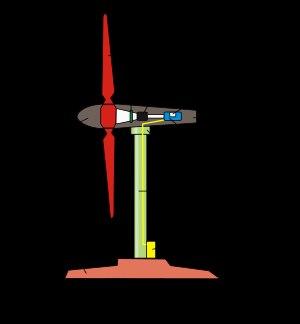
En mécanique, l’hélice est un dispositif formé de plusieurs pales disposées régulièrement autour d’un axe. Lorsque son axe entre en rotation, ce système décrit des hélices dans un fluide en avançant perpendiculairement au plan de rotation, grâce aux pales orientées suivant un certain angle de calage qui prennent appui sur le fluide. Une hélice peut donc être motrice ou réceptrice. Le profil et le calage des pales sont optimisés pour l’utilisation prévue.
Une éolienne est un dispositif qui transforme l'énergie cinétique du vent en énergie mécanique, dite énergie éolienne, laquelle est ensuite le plus souvent transformée en énergie électrique. Les éoliennes produisant de l'électricité sont appelées aérogénérateurs, tandis que les éoliennes qui pompent directement de l'eau sont parfois dénommées éoliennes de pompage ou pompe à vent. Une forme ancienne d'éolienne est le moulin à vent.
Le vent est le mouvement au sein d’une atmosphère, masse de gaz située à la surface d'une planète, d'une partie de ce gaz. Les vents sont globalement provoqués par un réchauffement inégalement réparti à la surface de la planète provenant du rayonnement stellaire, et par la rotation de la planète. Sur Terre, ce déplacement est essentiel à l'explication de tous les phénomènes météorologiques. Le vent est mécaniquement décrit par les lois de la dynamique des fluides, comme les courants marins. Il existe une interdépendance entre ces deux circulations de fluides.